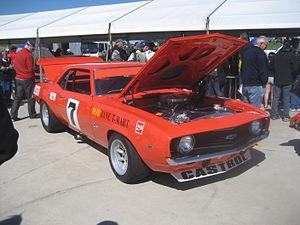
Robert Frederick Jane, dit Bob Jane, né le 18 décembre 1929 à Brunswick et mort le 28 septembre 2018 à Melbourne, est un pilote automobile australien sur circuits, essentiellement à bord de voitures de tourisme et de voitures de sport type Grand Tourisme.